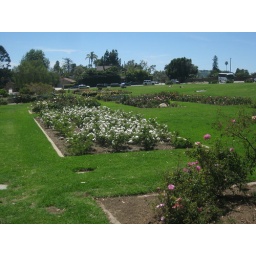
IMG_4384 P1 pillow fight and P2 iceberg roses in wedding area